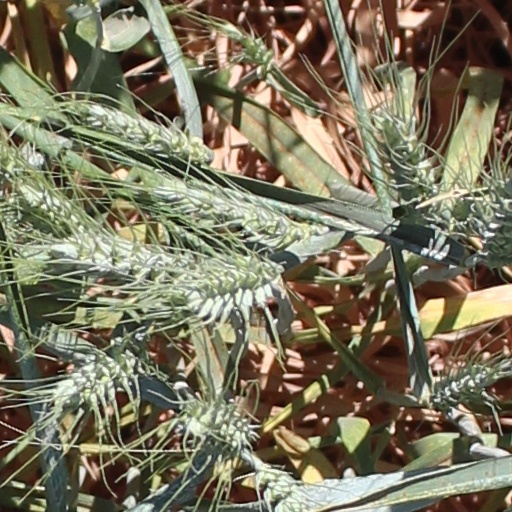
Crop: wheat